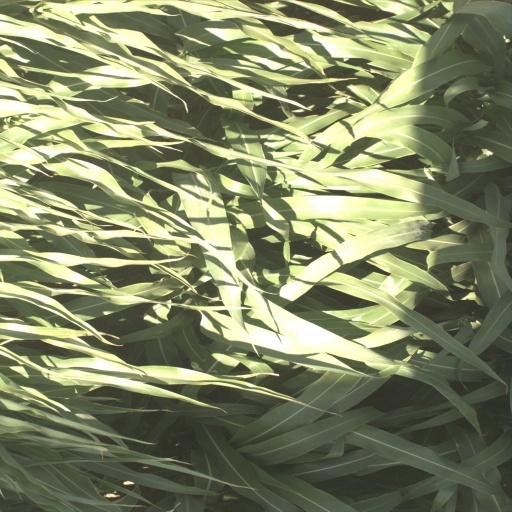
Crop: sorghum